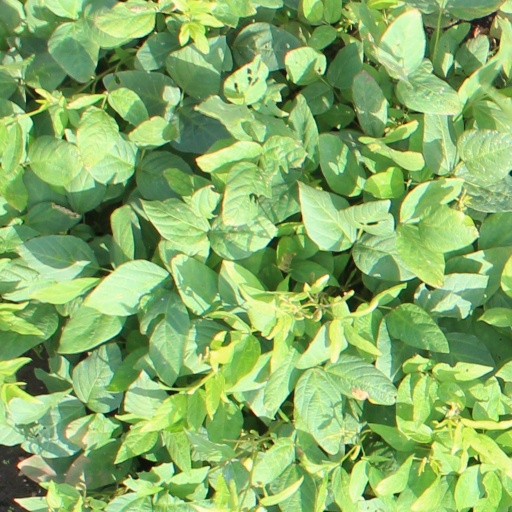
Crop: soybean